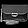
Label: Bag